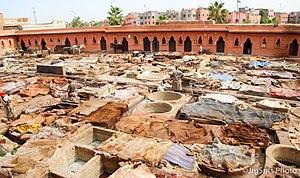
Une tannerie est un atelier où le tannage est effectué. Les peaux d'animaux y sont traitées chimiquement et mécaniquement pour la production de cuir.